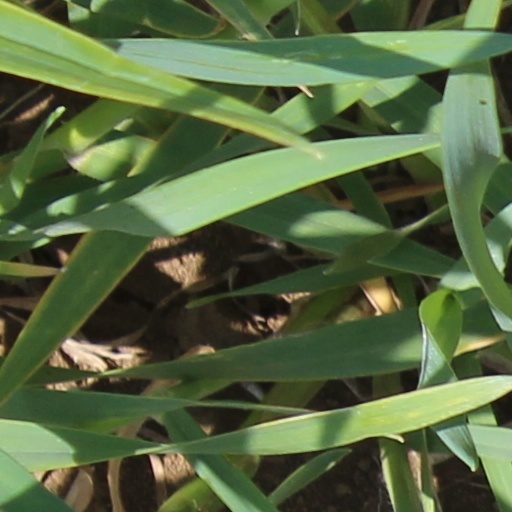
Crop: wheat